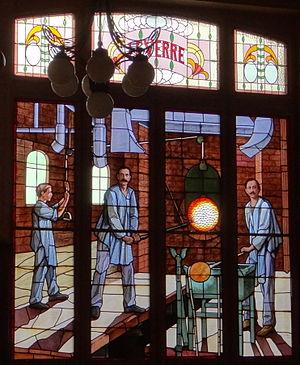
Aniche - Salle du conseil -le verre
La Verrerie Saint-Martin est fondée en 1852 par M. Henry Delhay, Jacques-Joseph Boucqiaux et Constant Lemaire sur Aniche dans le Nord. À son décès, son comptable M. Delille reprend l'exploitation. Sovirel y produira du Pyrex jusqu'en 1996. En 2015, c'est une friche industrielle.
L'activité de verrerie en Nord-Pas-de-Calais remonte à l'année 1599. Il en reste toujours sept en activité en 2014, trois musées ou centre de mémoire dédiés au thème du verre.
Le Centre de mémoire de la Verrerie d'en haut s'est donné comme objectif de présenter l'industrie verrière depuis la verrerie Drion de 1823 jusqu'à nos jours l'usine Saint-Gobain d'Aniche.